Badge Man

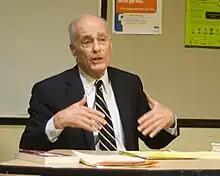
Author and former Los Angeles Deputy District Attorney Vincent Bugliosi dismissed the Badge Man, noting that it does not "benefit from scrutiny".

In an attempt to validate the Badge Man, Mack had the photograph analyzed by third parties, including experts at the Itek Corporation, the Jet Propulsion Laboratory at the California Institute of Technology, and the Massachusetts Institute of Technology. The consensus is that the photograph lacks the resolution to determine whether the Badge Man is a human figure. Photographic expert Geoffrey Crawley concluded that the Badge Man was not a person but rather disparate background elements.